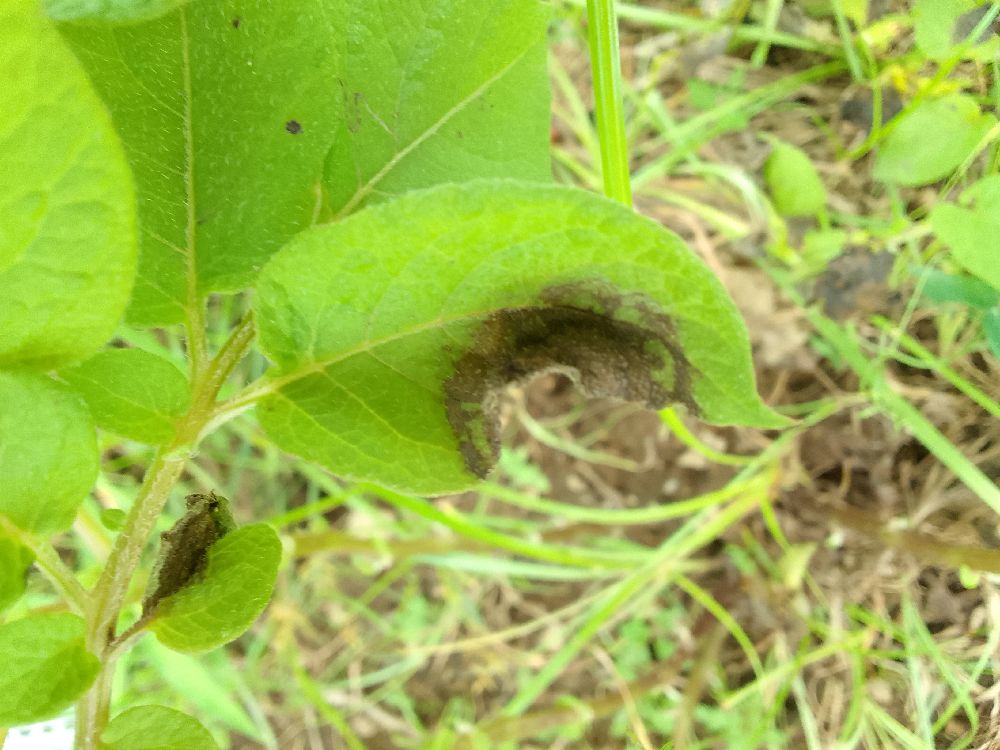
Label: Late blight